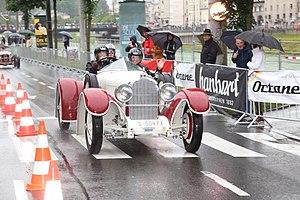
Austro-Daimler est une marque d'automobile pionnière autrichienne fondée en 1899 par Paul Daimler et fusionne le 12 octobre 1934, avec Steyr AG pour fonmer la Steyr Daimler Puch.